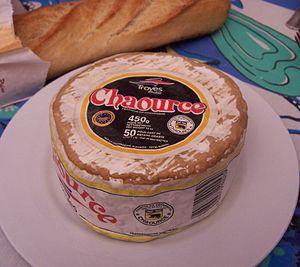
Chaource original étiqueté ""syndicat de défense du Chaource"""
Le chaource est un fromage à pâte molle à croûte fleurie à prédominance lactique. Il est exclusivement fabriqué avec du lait de vache entier dont la composition n’est pas modifiée. Sa pâte, salée, a une teneur en matière sèche d’au moins 40 % et contient au moins 48 % de matière grasse dans l’extrait sec.